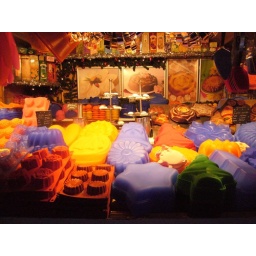
Molds for cakes and such on sale at a littleChristmas market chalet by St. Catherine's church.